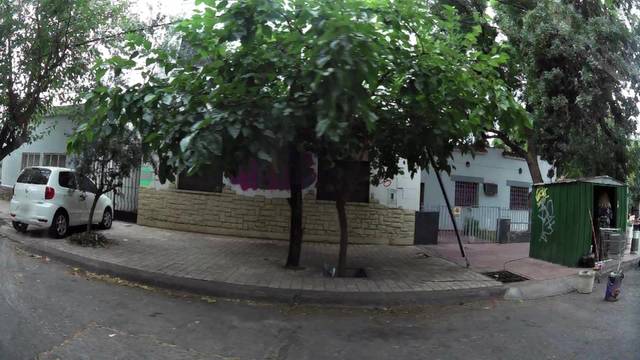
Region: Argentina
Coordinates: -32.886, -68.853